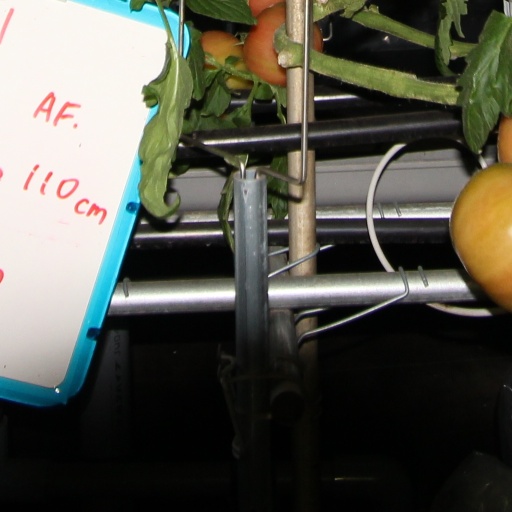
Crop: tomato